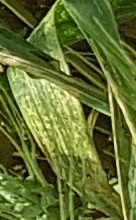
Label: Wheat___Yellow_Rust